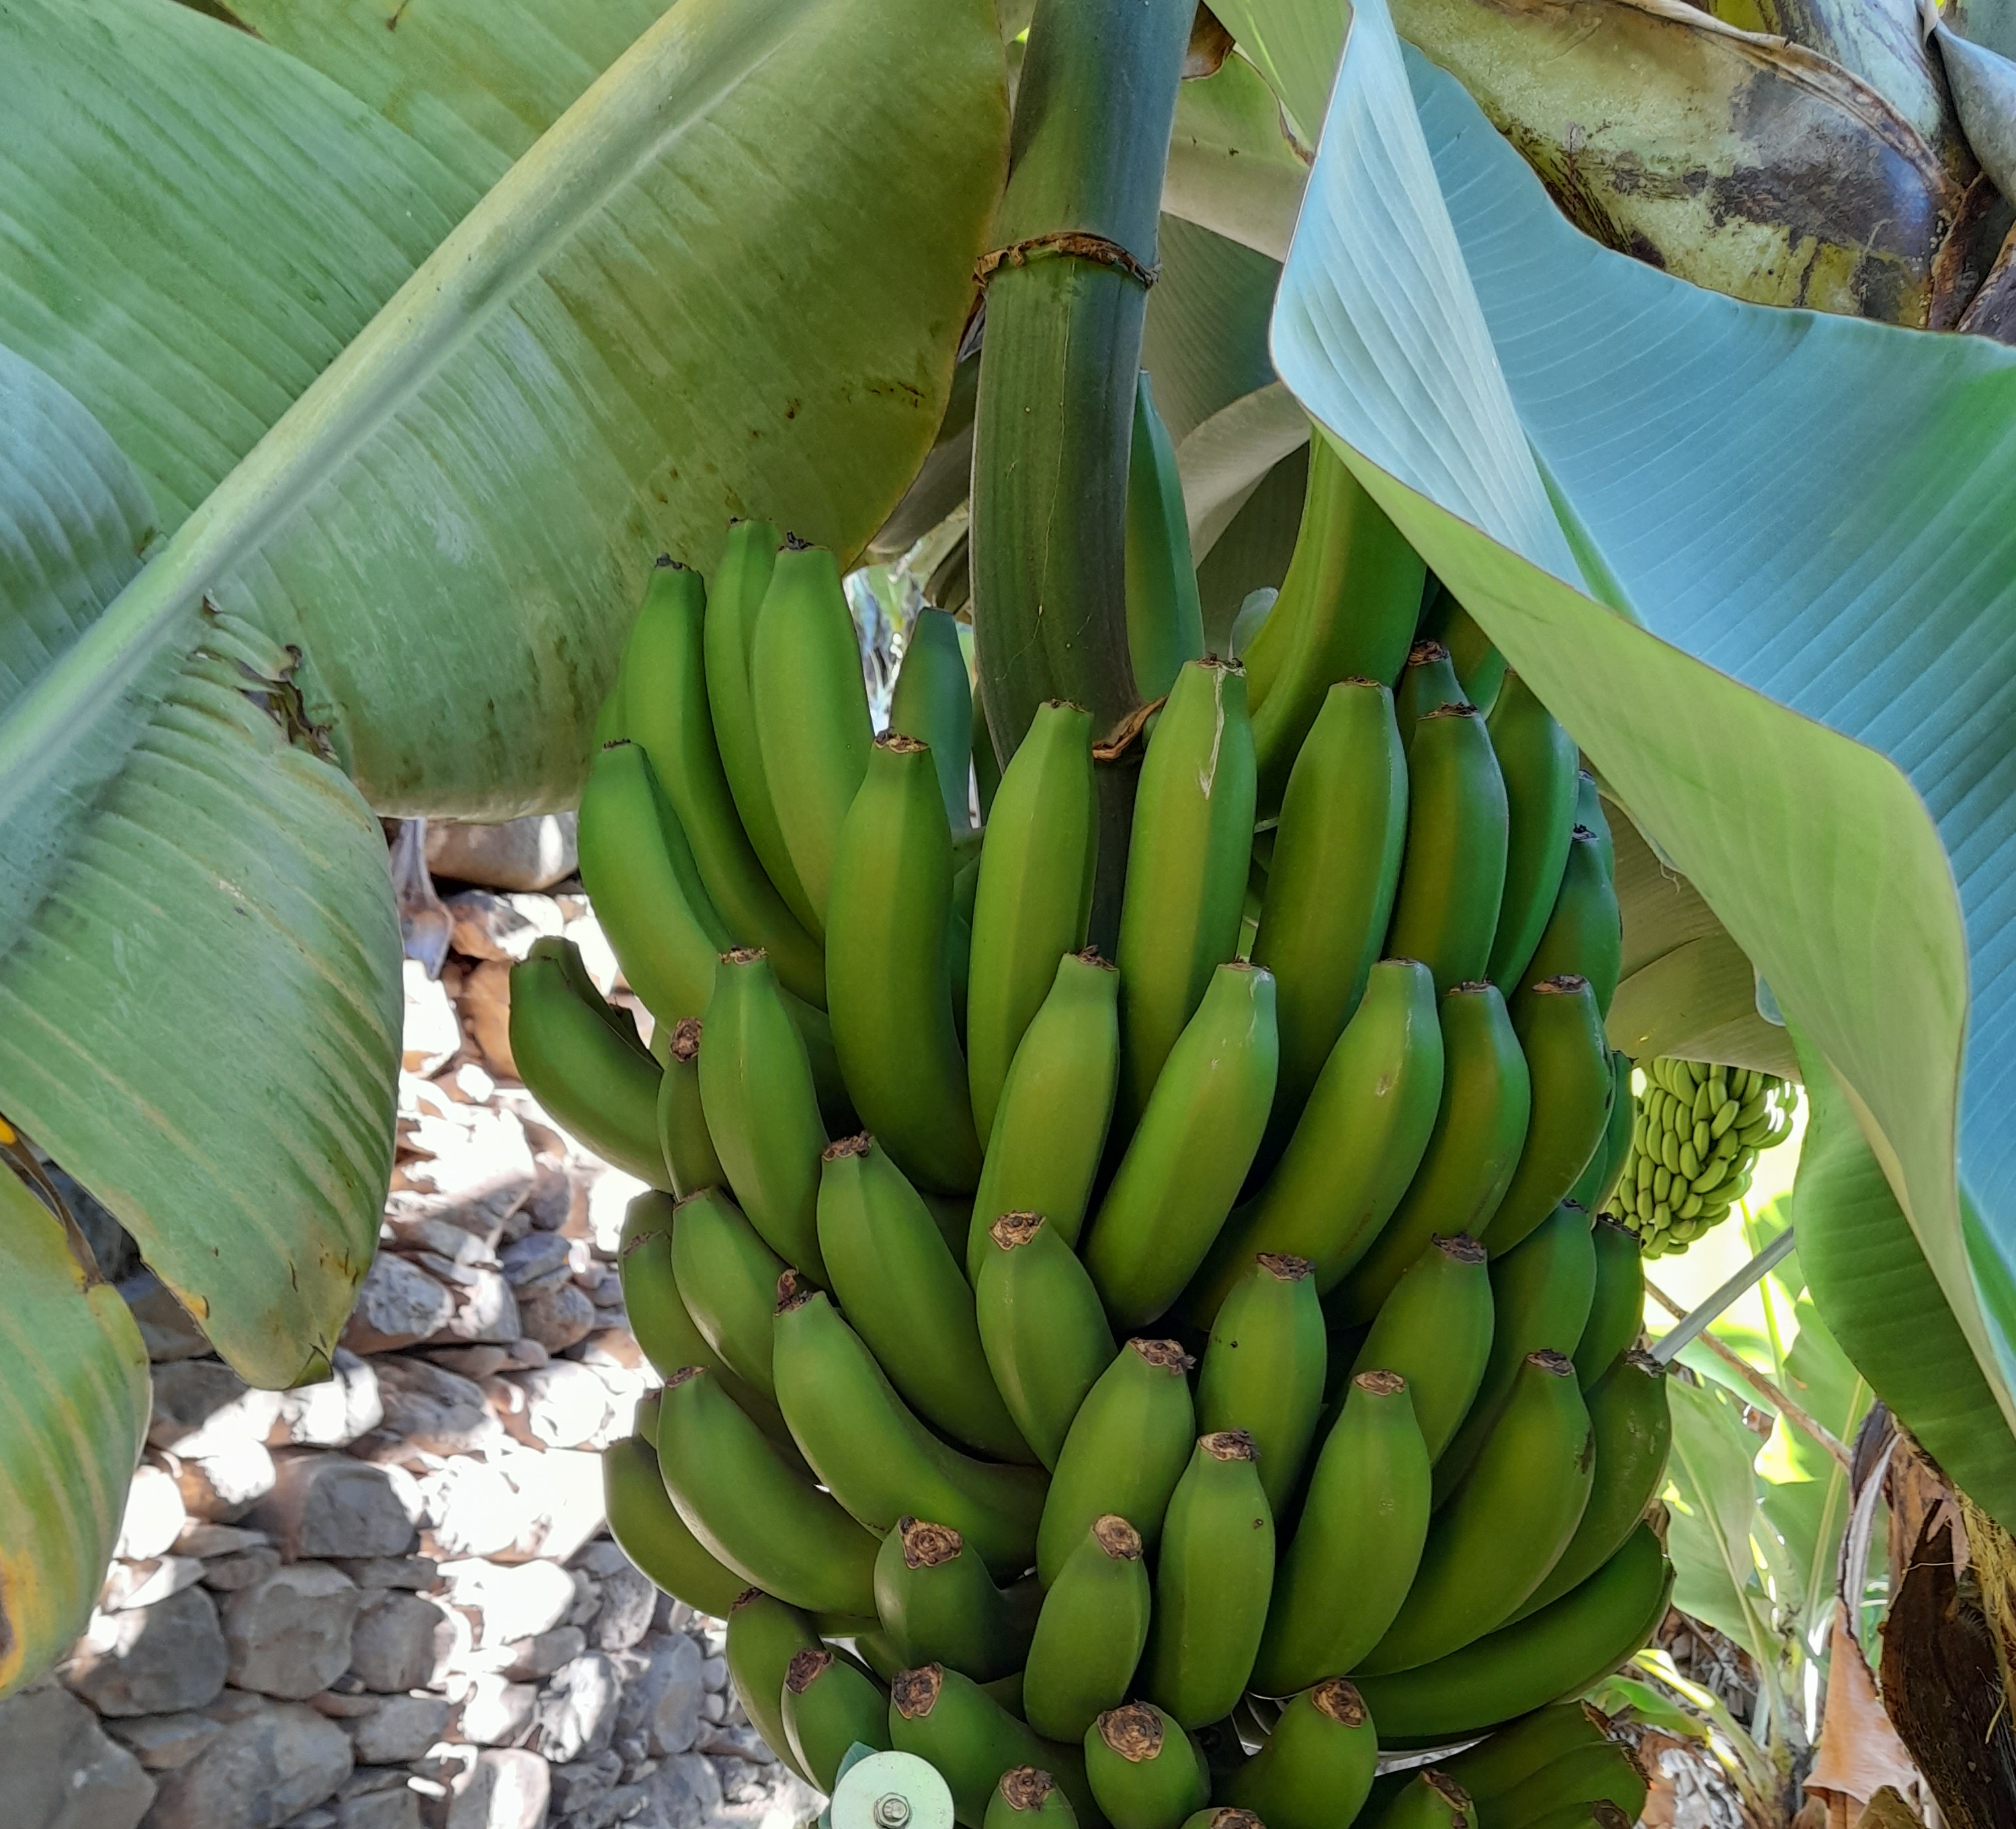
Label: Keep